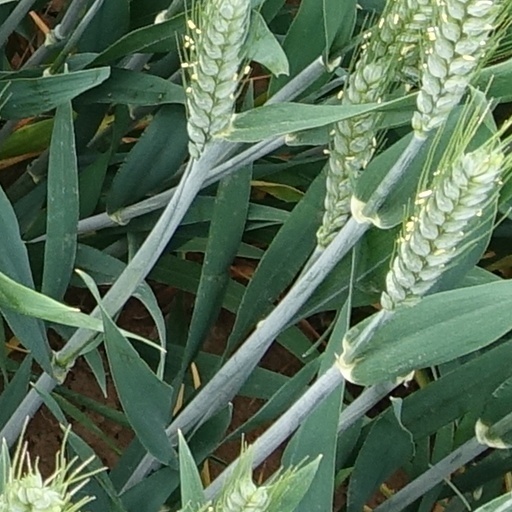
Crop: wheat